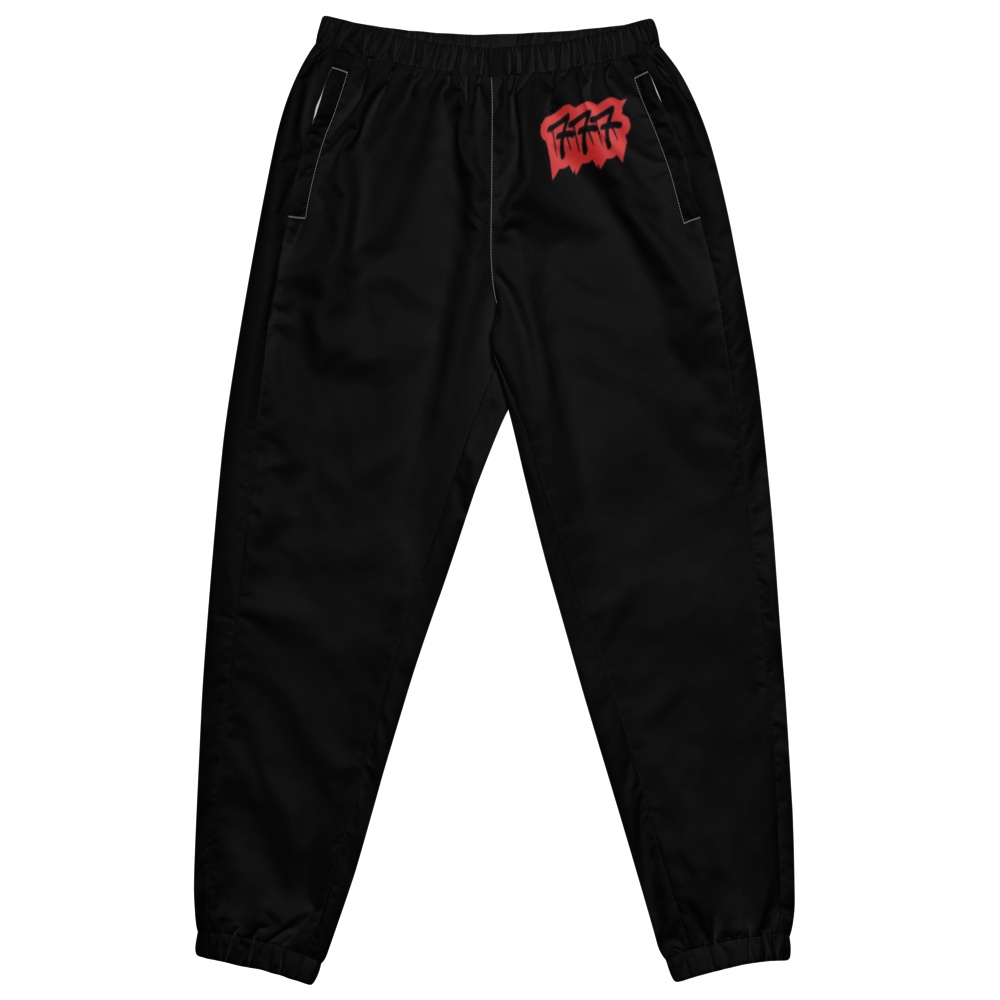
Lightweight Trackpants
Your FLYP Creation Ships in 2-5 business days from CN to Mainland Europe, UK, USA, Canada, Australia, New Zealand and Japan. Cut & sewn to order Regular fit (size up for a baggy look) Lightweight polyester Black Stitching
Brand: FLYP
Category: Apparel & Accessories > Clothing > Activewear > Activewear Pants > Track Pants